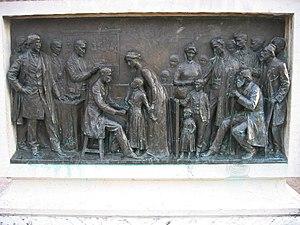
Le clos des Rosières de Louis Pasteur est une vigne historique du vignoble du Jura, du village viticole de Montigny-lès-Arsures dans le Jura en Bourgogne-Franche-Comté, sur les route Pasteur et route touristique des vins du Jura. Elle est utilisée par le scientifique Louis Pasteur et par ses successeurs pour des études scientifiques en microbiologie.